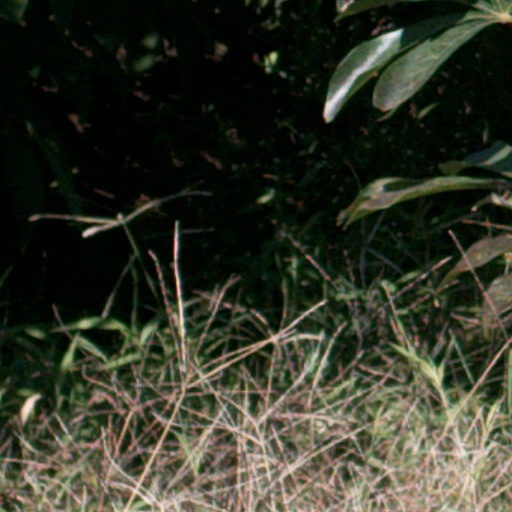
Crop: cassava